Faia Brava

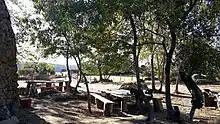
Touristic camp in Faia Brava

Besides being an attractive natural spot, Faia Brava is surrounded by different touristic attractions: